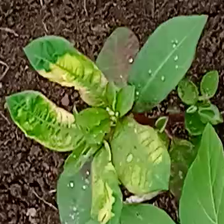
Weed species: Moti_dudhi(Euphorbia_geneculata_L)